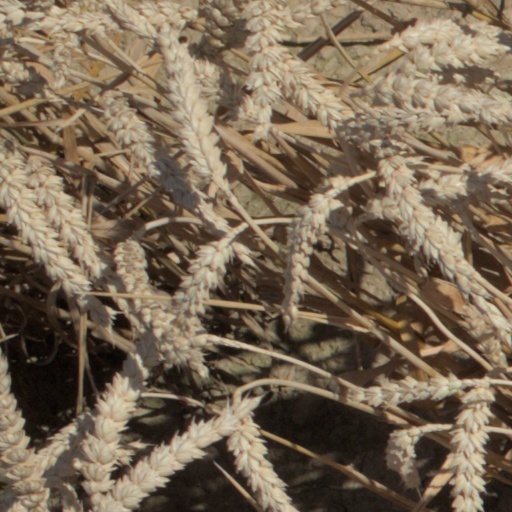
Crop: wheat